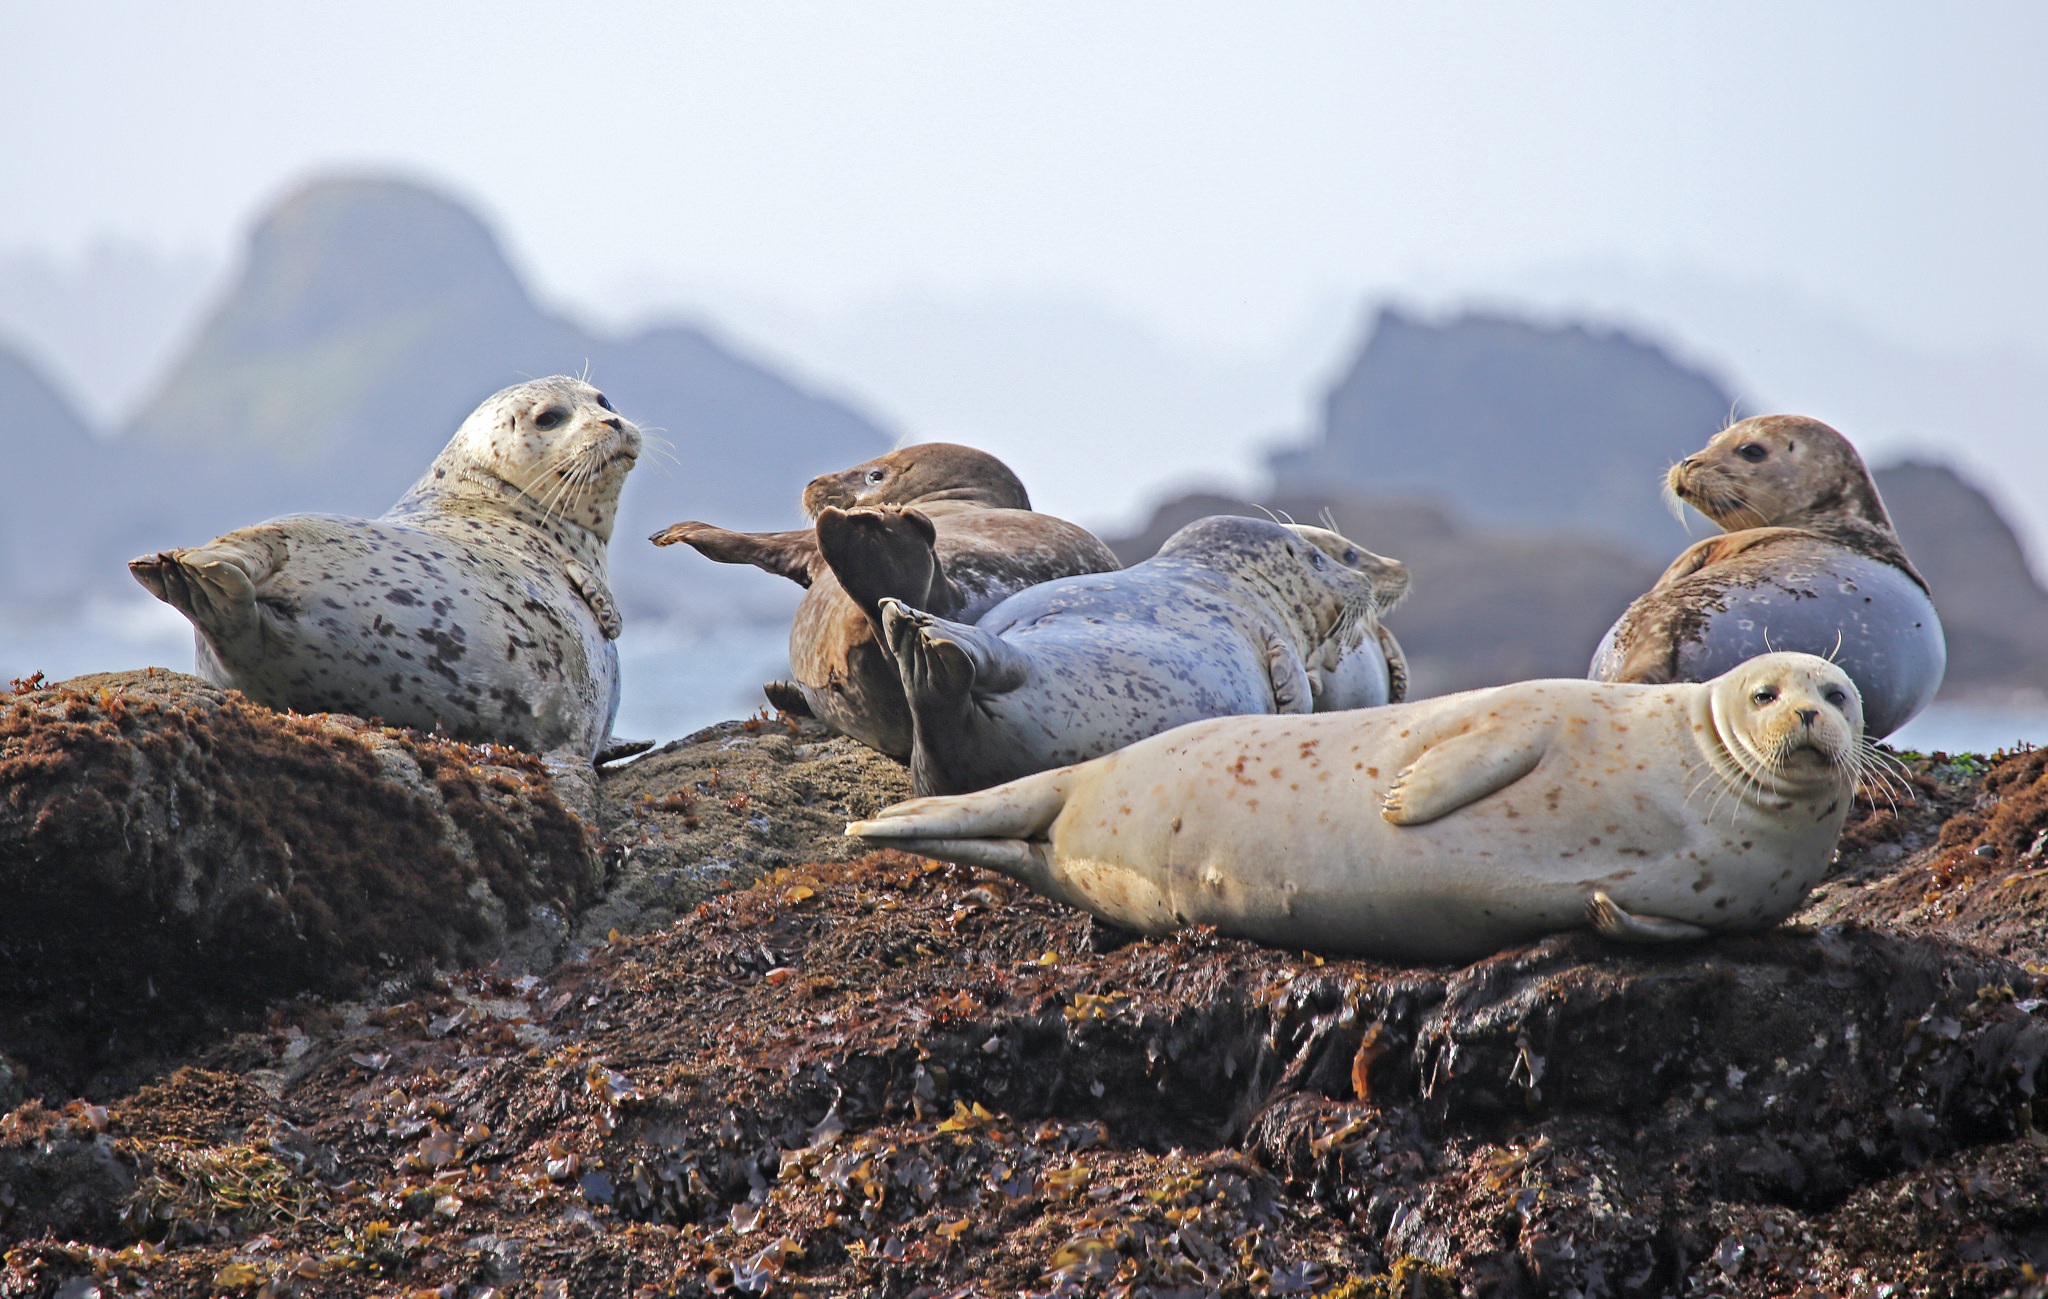
nature, rock, bird, animal, cute, wildlife, mammal, aquatic, fauna, marine, seals, vertebrate, resting, falcon, harbor seal